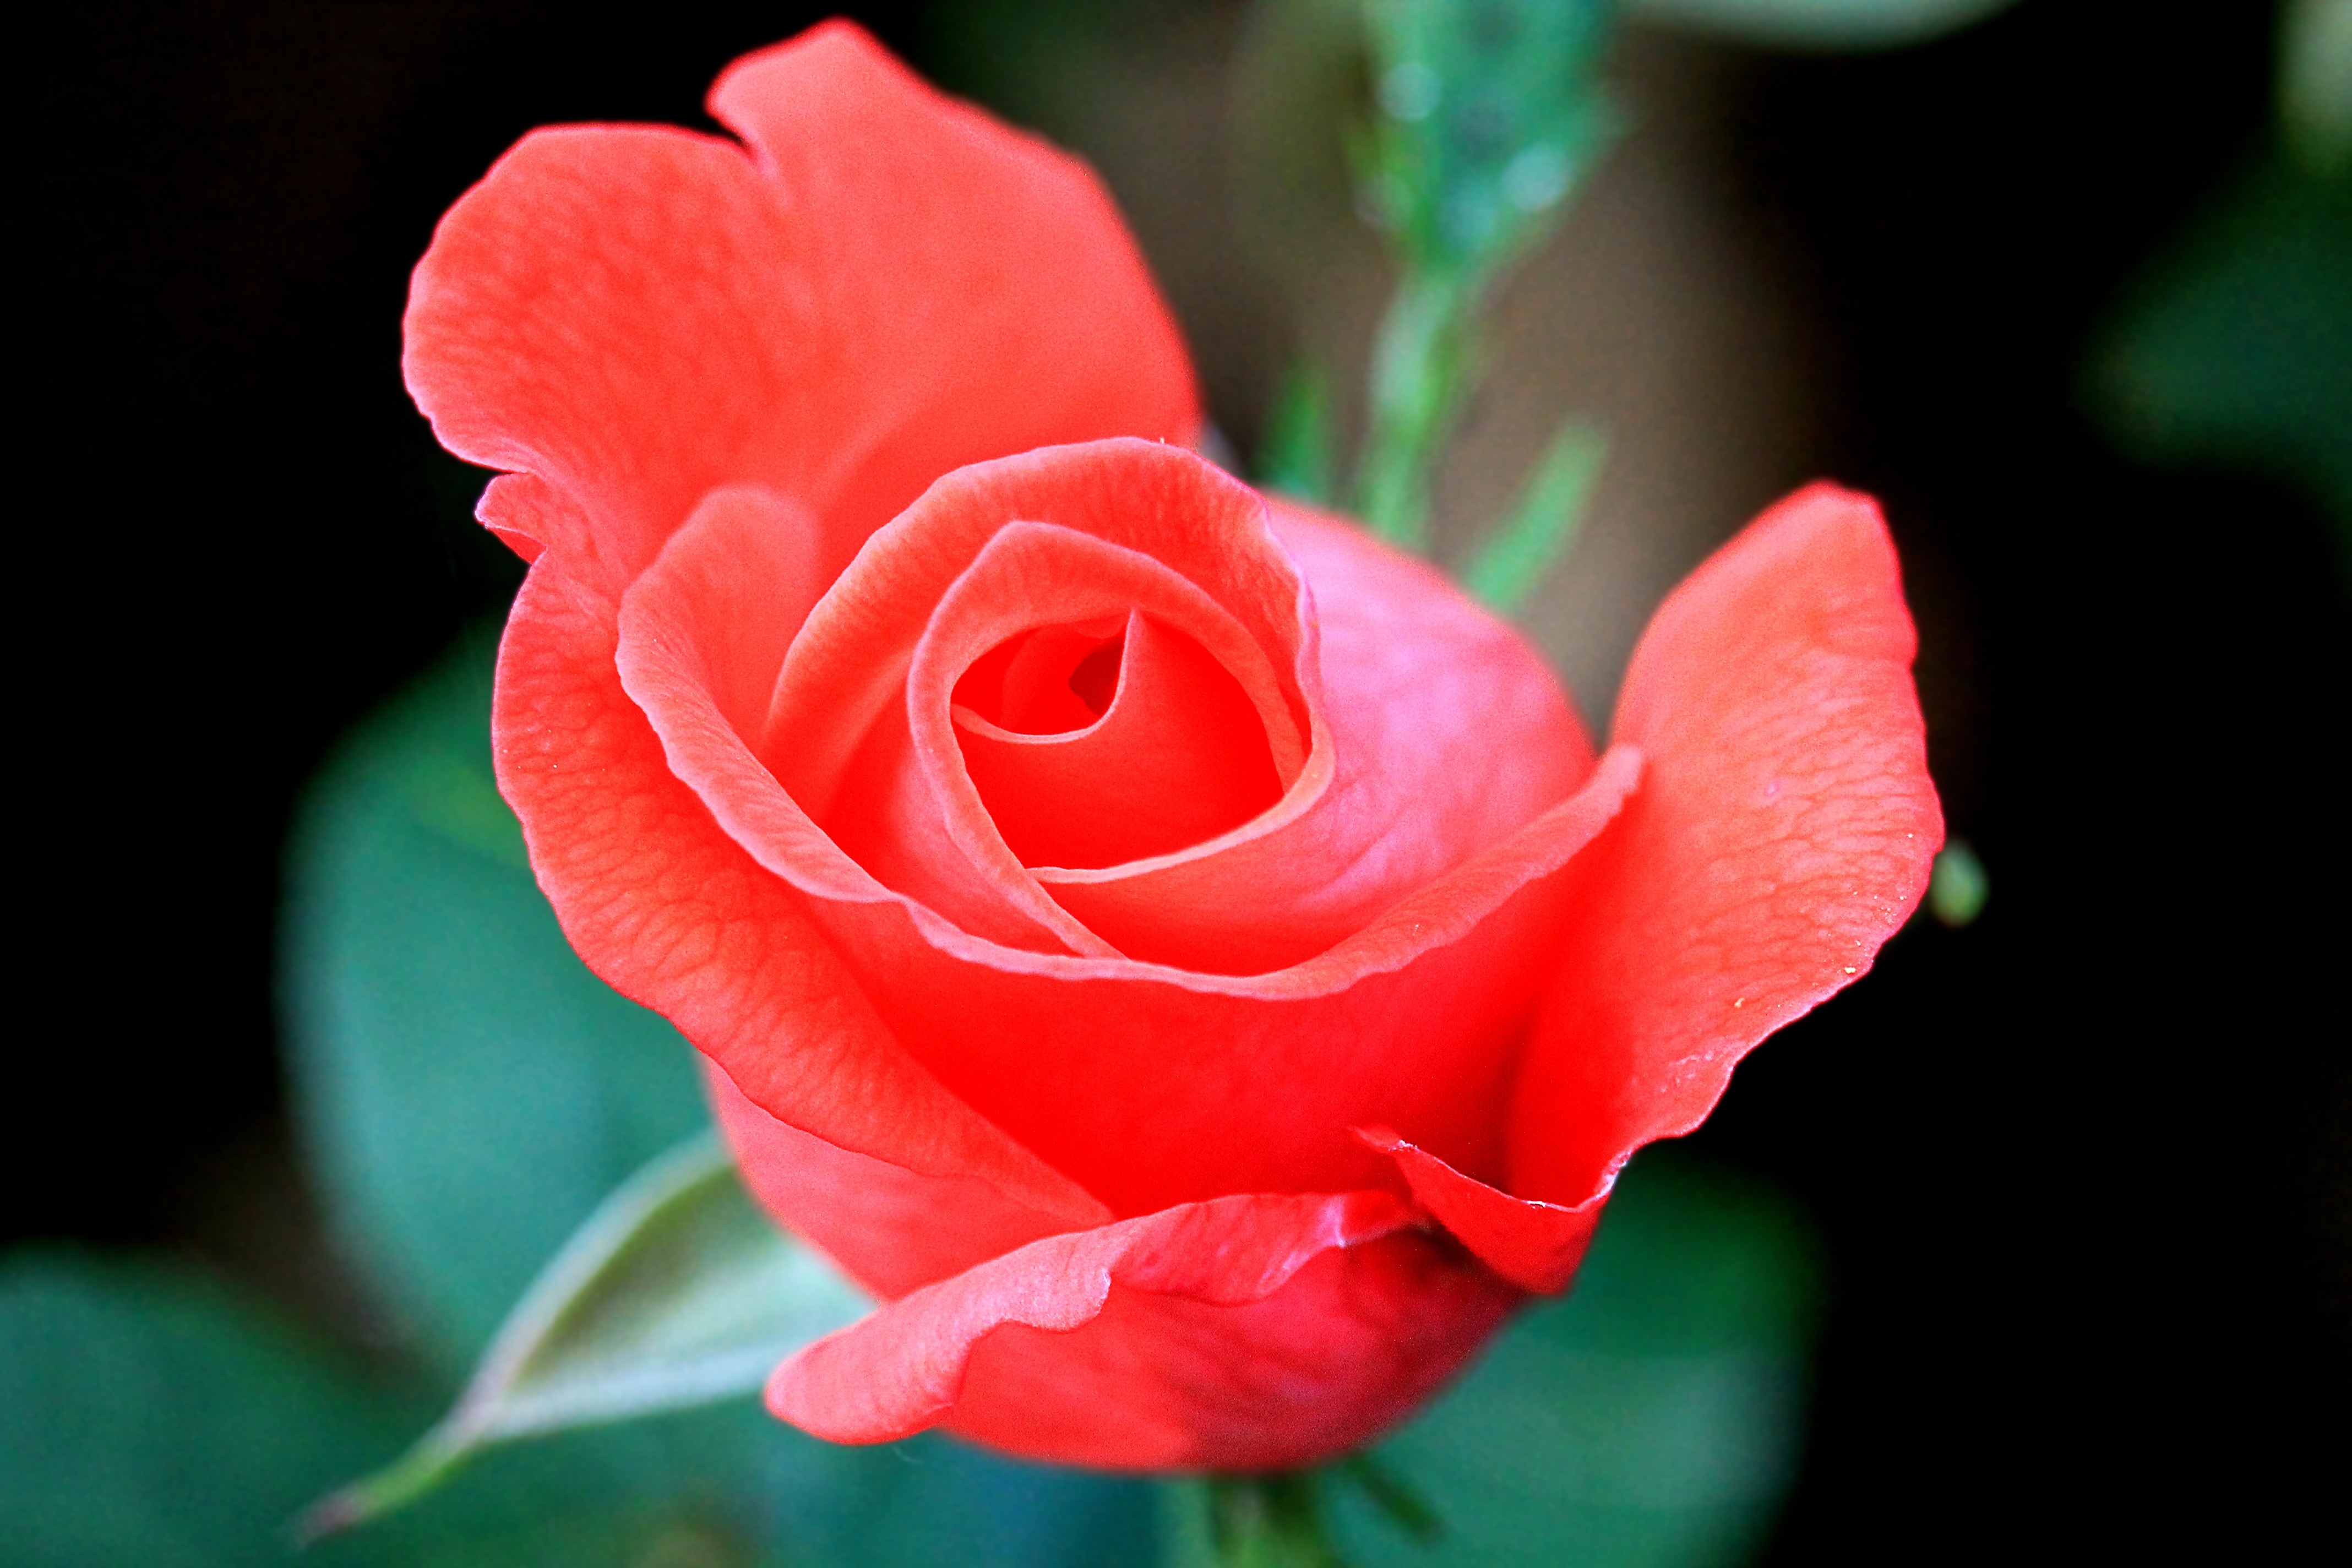
blossom, plant, flower, petal, bloom, rose, red, garden, pink, flora, close up, floribunda, rose bloom, macro photography, flowering plant, garden roses, rose family, plant stem, land plant